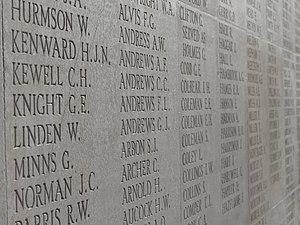
Mémorial de Thiepval - Noms gravés des ""Missing of the Somme"""
Le mémorial franco-britannique est un monument commémoratif de la Première Guerre mondiale, situé sur le territoire de la commune d'Authuille, à proximité du village de Thiepval, dans le département de la Somme. Il est dédié aux armées franco-britanniques et aux soldats britanniques disparus pendant la bataille de la Somme au cours du second semestre de 1916. Un cimetière militaire où sont inhumés des soldats français et britanniques se trouve à ses pieds. Un centre d'accueil et d'interprétation a été construit à l'entrée du site.